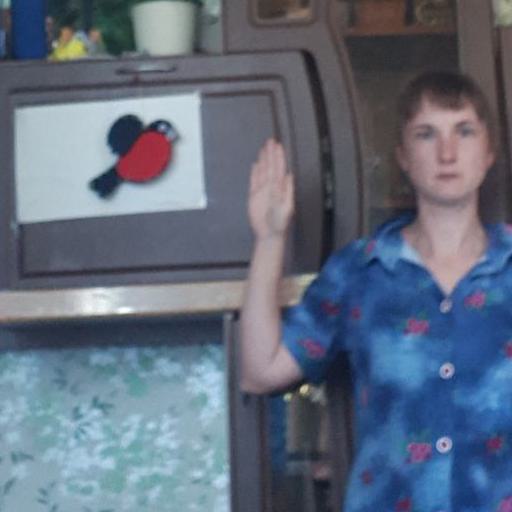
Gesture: stop